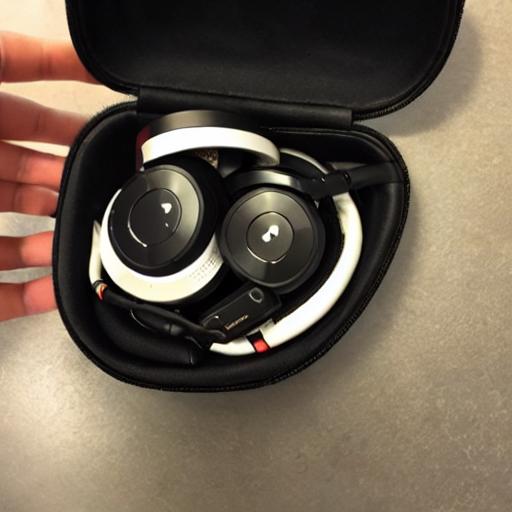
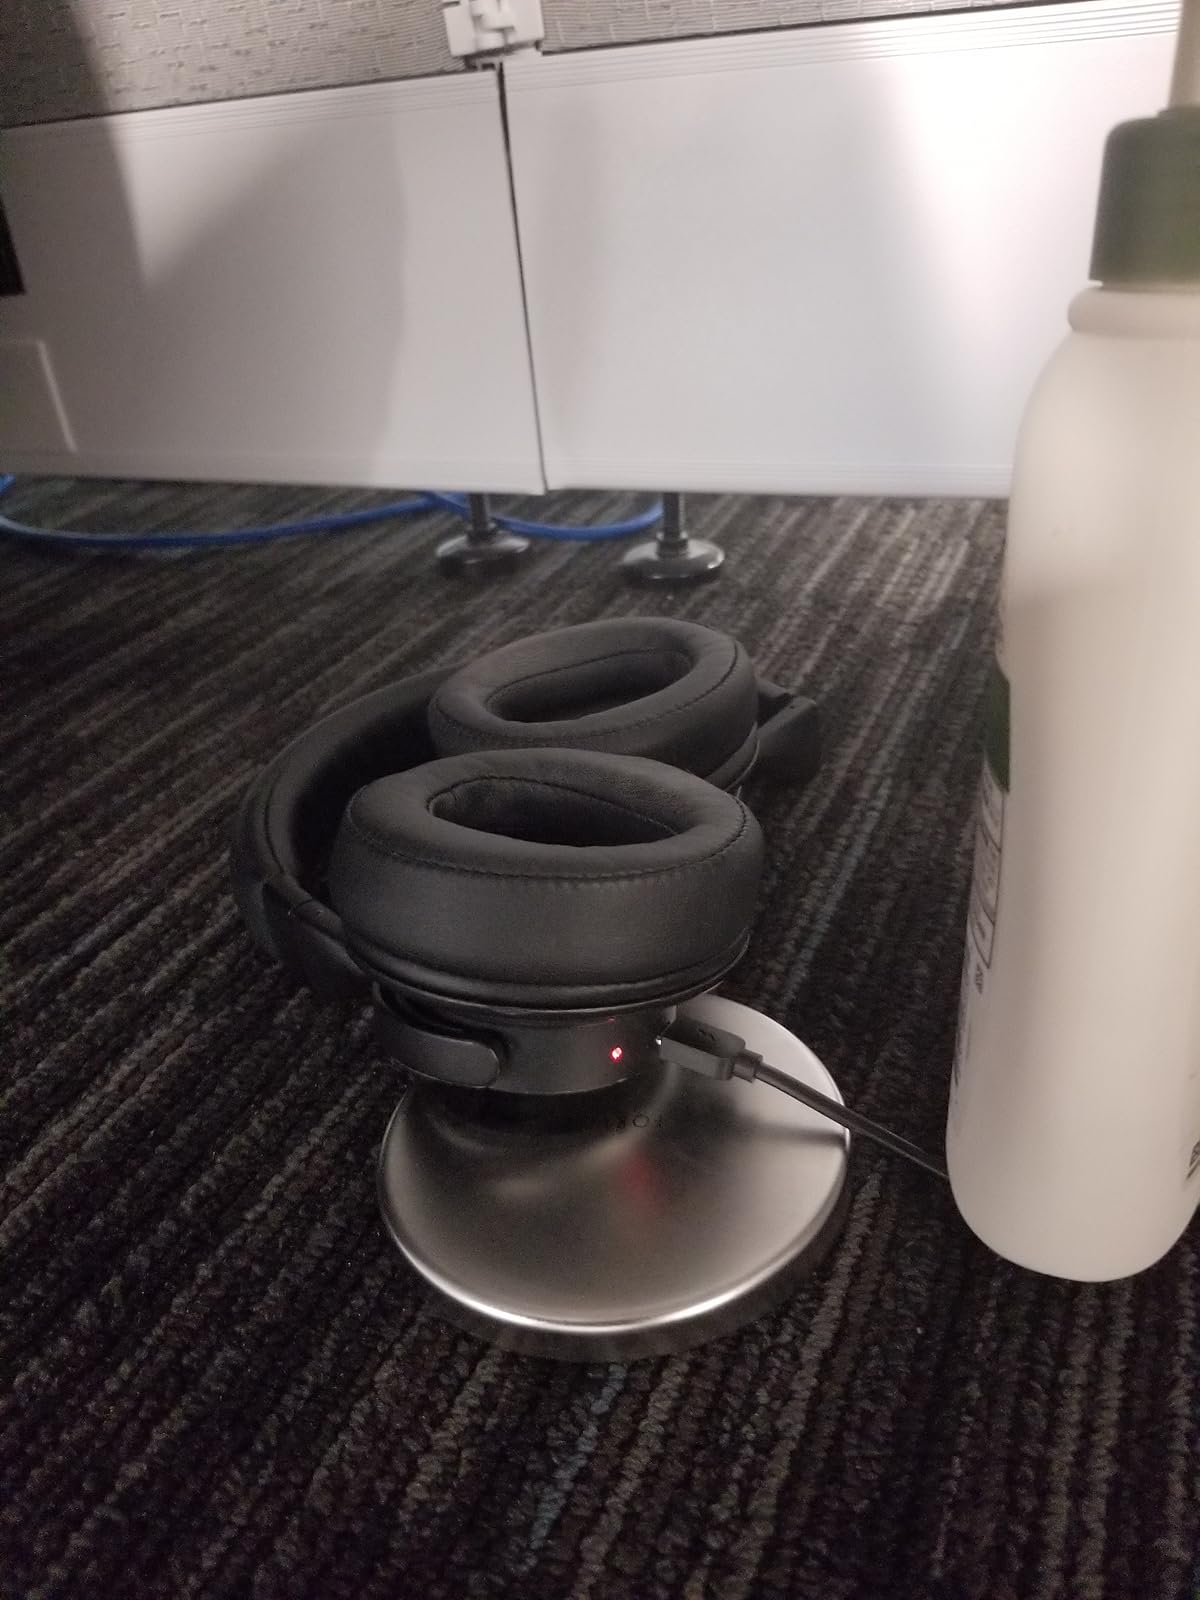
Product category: headphones
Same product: no